Duane Allman

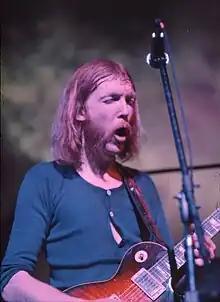
Allman performing at the Fillmore East in Manhattan, New York, 1971

Howard Duane Allman (November 20, 1946 – October 29, 1971) was an American rock and blues guitarist and the founder and original leader of the Allman Brothers Band, for which he was posthumously inducted into the Rock and Roll Hall of Fame in 1995.